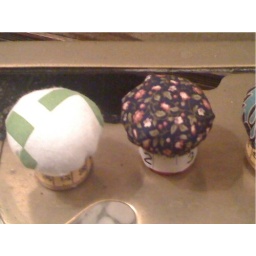
bottle cap pin cushions taught to me by sarah for sale at a barbylow market in london